Wallau (typeface)

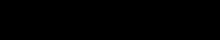
Wallau sample

Wallau is a grotesque blackletter typeface family by the German designer Rudolf Koch.